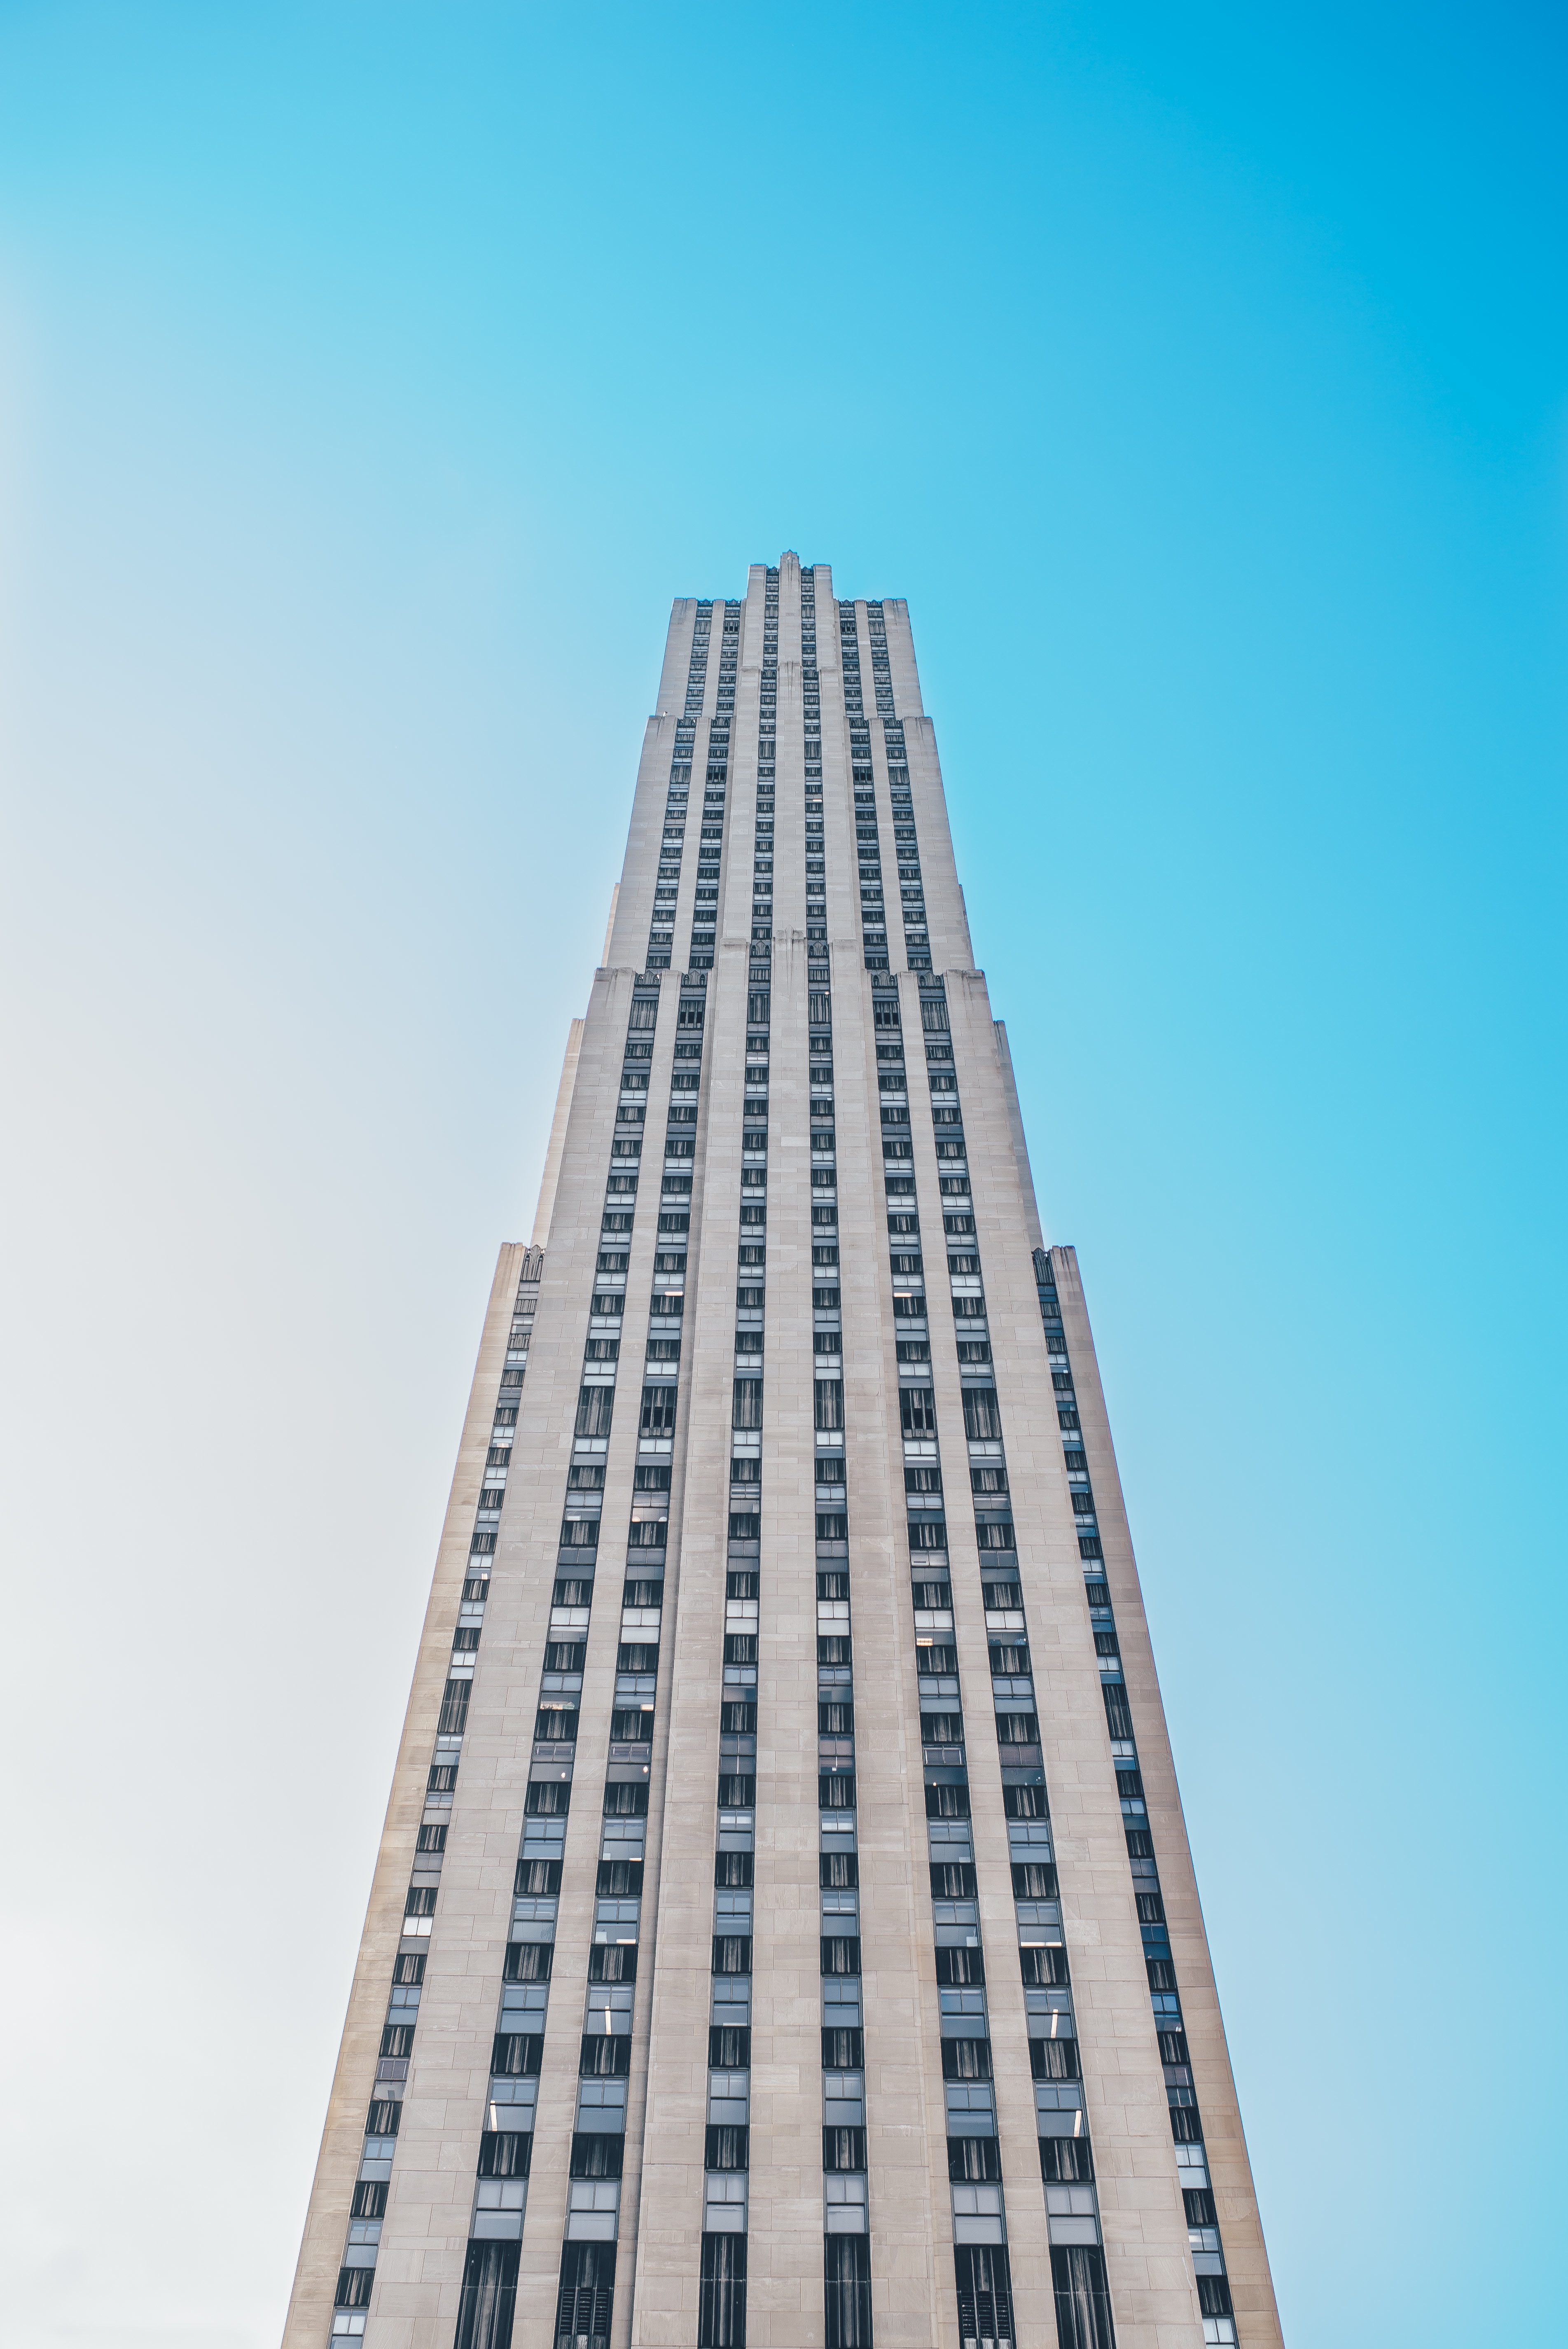
architecture, sky, perspective, building, skyscraper, highrise, cityscape, downtown, line, high, tower, landmark, facade, business, modern, office building, tower block, futuristic, outdoors, tall, real, large, contemporary, metropolis, condominium, finance, metropolitan area